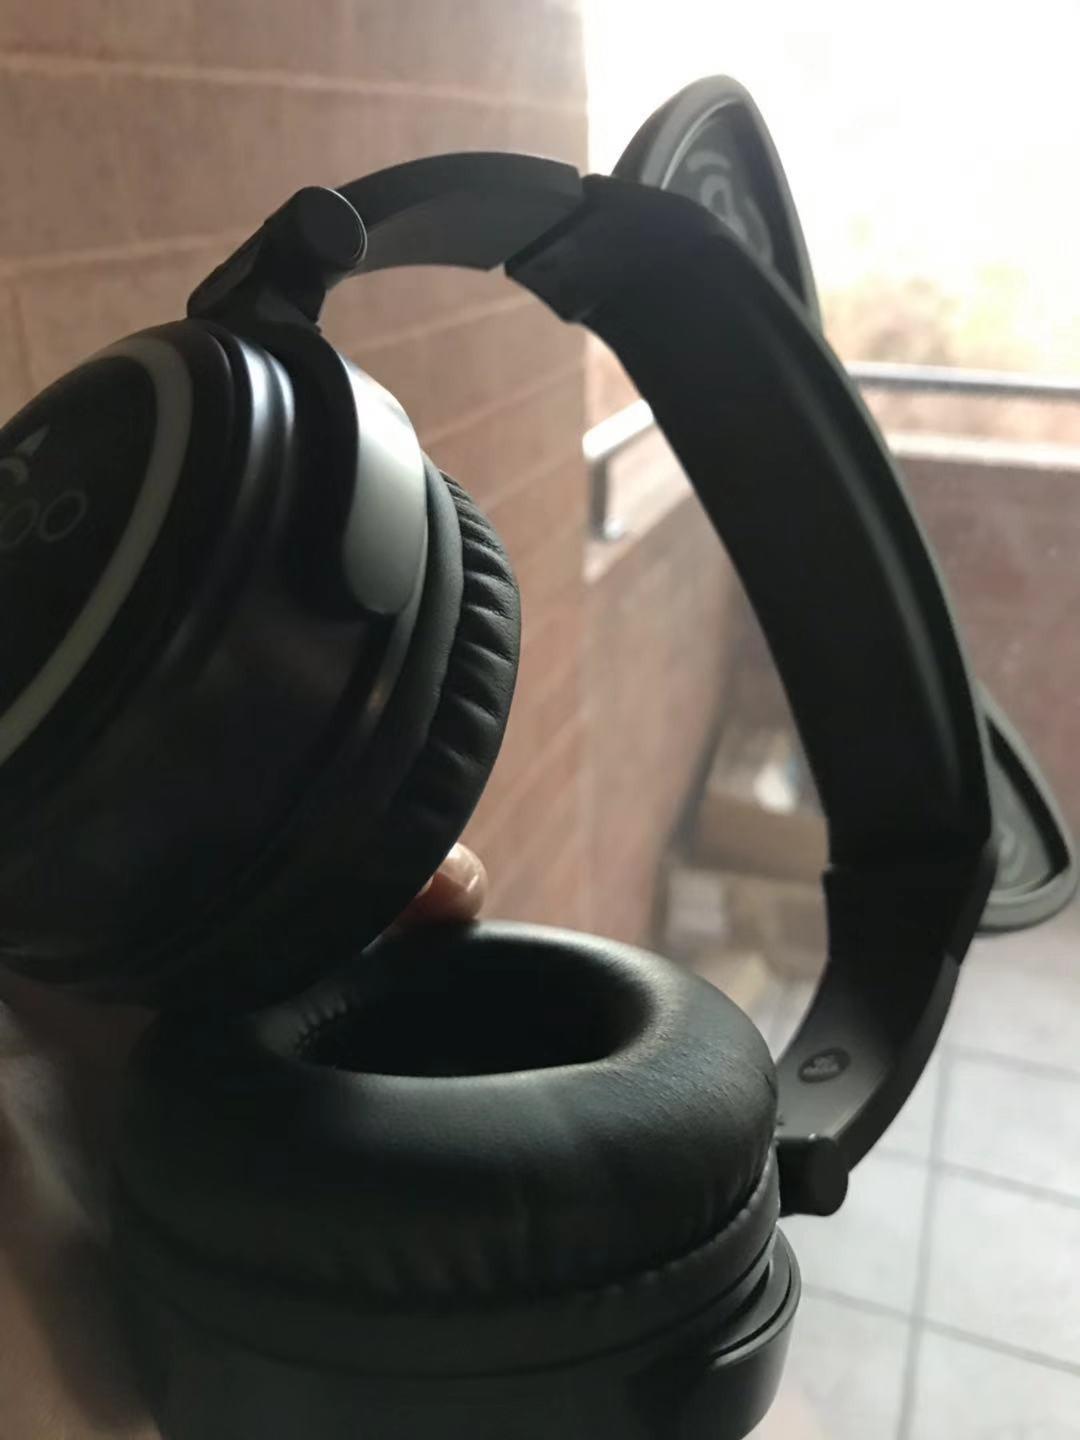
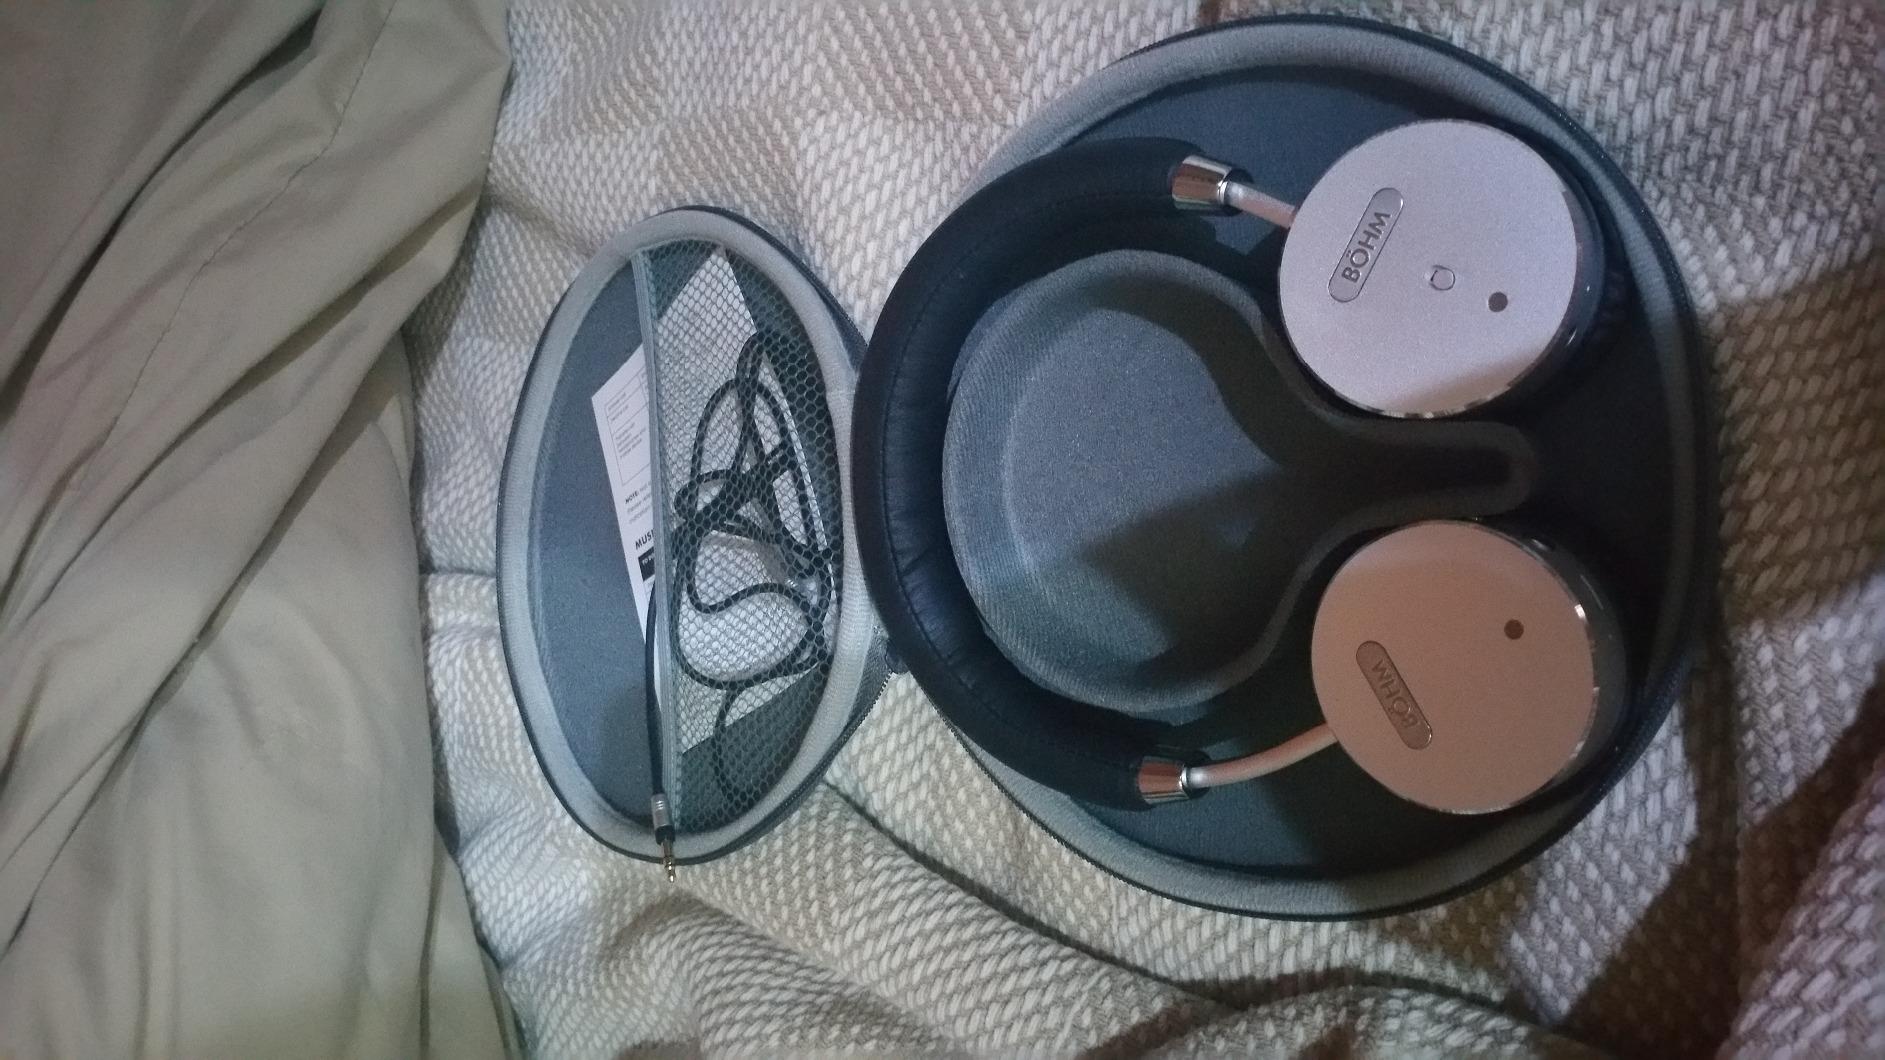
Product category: headphones
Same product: no